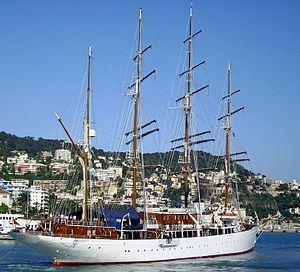
Le Sea Cloud I (ex Hussar II) , quatre-mâts barque bazttant pavillon maltais.
Le Sea Cloud est un quatre-mâts barque à coque d'acier, construit en 1931 dans les chantiers navals de la Krupp Germania Werft de Kiel en Allemagne pour l'Américain Edward Francis Hutton, millionnaire et courtier en valeurs immobilières.